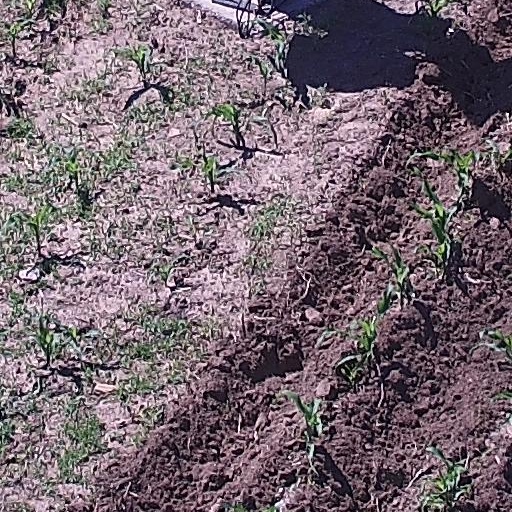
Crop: maize; corn